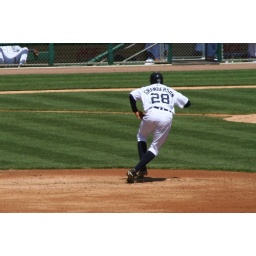
Curtis Granderson leads off first base after walking in the 3rd inning.